Synaptic vesicle

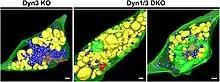

In a neuron, synaptic vesicles (or neurotransmitter vesicles) store various neurotransmitters that are released at the synapse. The release is regulated by a voltage-dependent calcium channel. Vesicles are essential for propagating nerve impulses between neurons and are constantly recreated by the cell. The area in the axon that holds groups of vesicles is an axon terminal or "terminal bouton". Up to 130 vesicles can be released per bouton over a ten-minute period of stimulation at 0.2 Hz. In the visual cortex of the human brain, synaptic vesicles have an average diameter of 39.5 nanometers (nm) with a standard deviation of 5.1 nm.